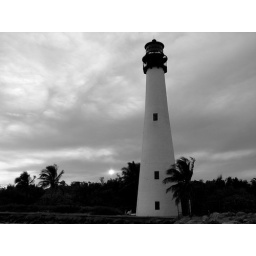
Cape Florida lighthouse in black and white